Erik van der Wurff

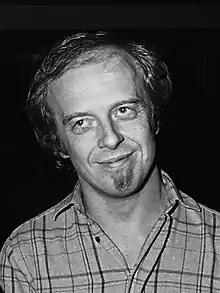
Van der Wurff in November 1979.

Erik van der Wurff (9 July 1945 – 22 September 2014) was a Dutch pianist, composer, arranger, record producer and conductor. He worked mainly on soundtracks and as a composer for many film and television shows. He also made acting appearances in two Dutch-German television shows in 1977 and 1980. He was the regular pianist and composer on the Herman van Veen shows. He composed music for many theater productions, musicals, movies and for the comic series Alfred Jodokus Kwak which was aired in various countries.